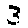
Label: 3